Chola dynasty

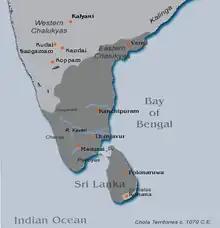
Later Chola Kingdom under Kulothunga Chola I (1070–1120 C.E)

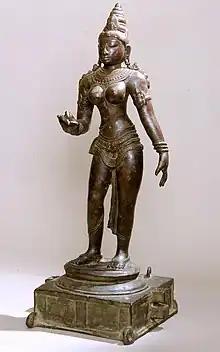
Chola bronze from the Ulster Museum

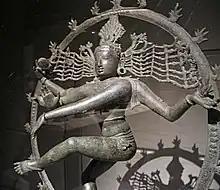
Bronze Chola Statue of "Nataraja" at the Metropolitan Museum of Art, New York City

The Western Chalukya empire under Satyashraya and Someshvara I tried regularly to loose itself from Chola domination, primarily due to the Chola influence in the Vengi kingdom. The Western Chalukyas mounted several unsuccessful attempts to engage the Chola emperors in war, and except for a brief occupation of the Vengi territories between 1118 and 1126, allied with Prince Vikramaditya VI. Cholas usually managed to dominate over the Chalukyas in the western Deccan by defeating them in war and levying tribute on them. With the occupation of Dharwar in North Central Karnataka by the Hoysalas under Vishnuvardhana, where he based himself with his son Narasimha I in charge of the Hoysala capital Dwarasamudra around 1149, and with the Kalachuris occupying the Chalukyan capital for over 35 years from around 1150–1151, the Chalukya kingdom had already started to dissolve.